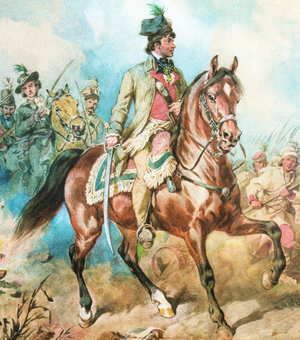
Andrzej Tadeusz Bonawentura Kościuszko est un officier polonais qui participe à la guerre d'indépendance des États-Unis et organise une insurrection contre la domination russe et prussienne en 1794. Il est aujourd'hui considéré comme un héros national en Pologne, en Biélorussie, en Lituanie et aux États-Unis.